Order of St. Olav

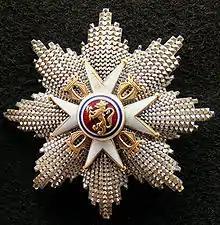
The Star of The Order of Saint Olav

The "collar" of the Order is in gold, with five enamelled and crowned monograms "O", five enamelled and crowned coat-of-arms of Norway, and 10 gold "crosses bottony" each flanked by two battle axes with silver blades and golden shafts (The latter element is also featured in the coat of arms of the Church of Norway).